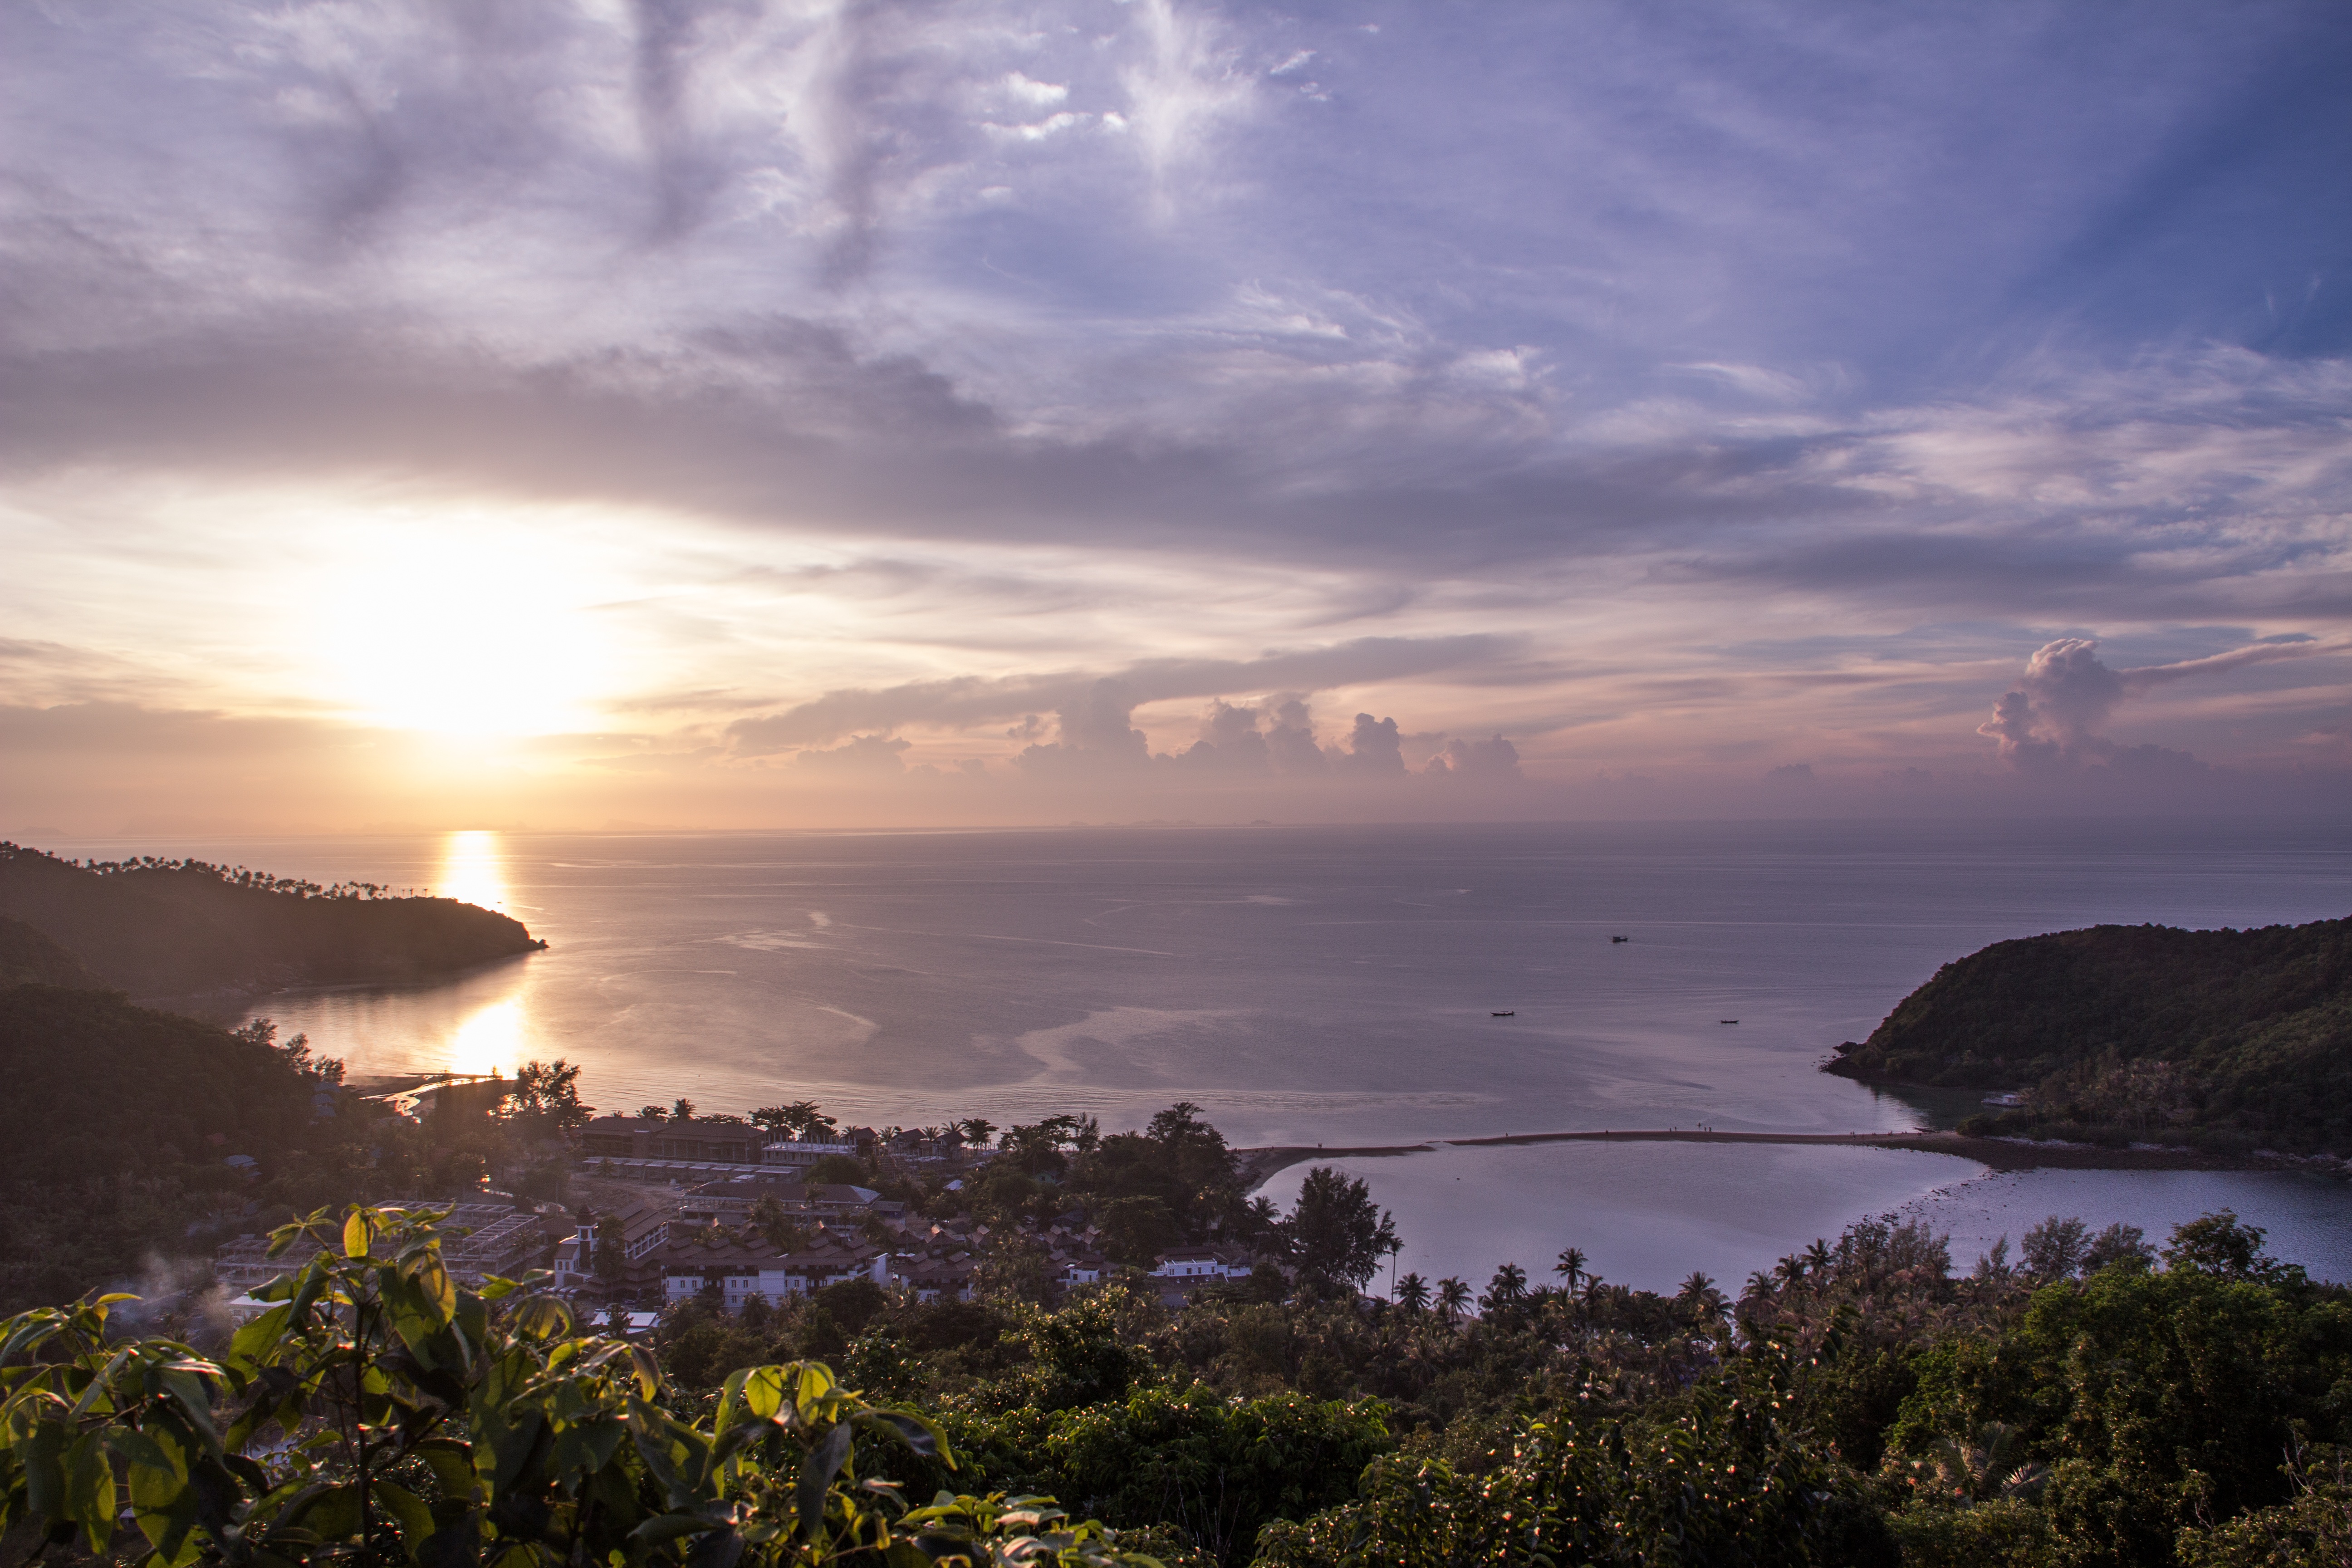
beach, landscape, sea, coast, nature, ocean, horizon, cloud, sky, sun, sunrise, sunset, sunlight, morning, shore, lake, view, dawn, dusk, evening, reflection, bay, island, thailand, body of water, loch, meteorological phenomenon, koh phangan, atmospheric phenomenon, koh ma